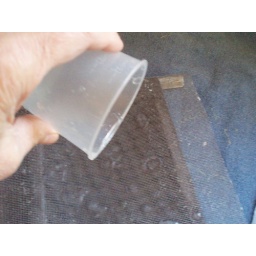
To make lace paper to put over flowers, simply pour a little random pulp in spots over a screen and frame.